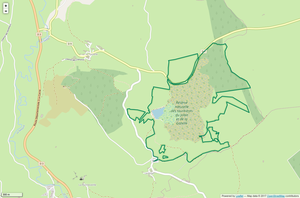
Périmètre de la RNR des tourbières du Jolan et de la Gazelle.
La réserve naturelle régionale des tourbières du Jolan et de la Gazelle est une réserve naturelle régionale située en Auvergne-Rhône-Alpes. Classée en 2018, elle occupe une surface de 155,83 hectares.